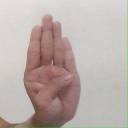
अक्षर: ब